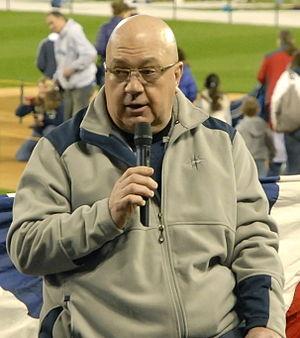
Jack Zduriencik est un dirigeant de baseball. Longtemps directeur du recrutement chez les Brewers de Milwaukee, il est directeur général des Mariners de Seattle de la Ligue majeure de baseball d'octobre 2008 à août 2015.